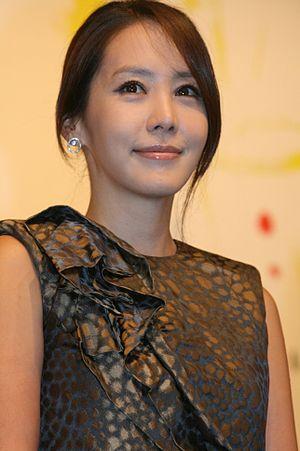
Kim Jung-eun, née le 4 mars 1976 à Séoul, est une actrice sud-coréenne.